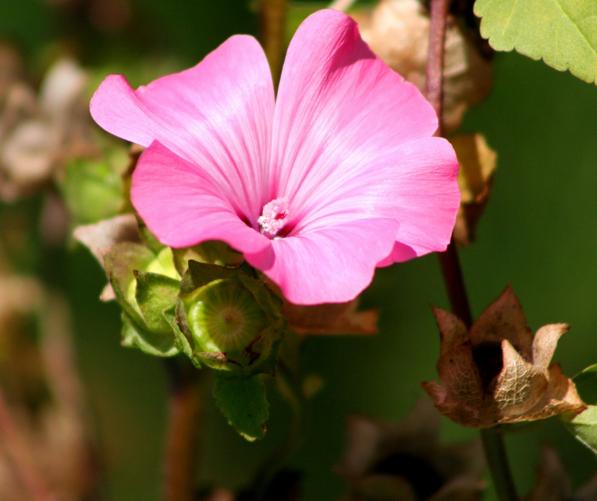
Label: tree mallow